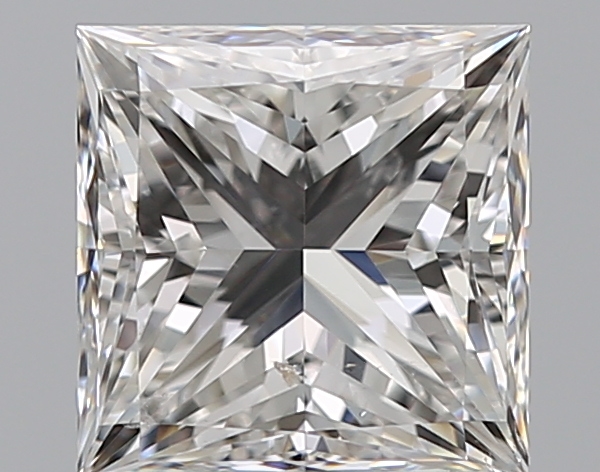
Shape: princess
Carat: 1.7
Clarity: SI1
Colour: F
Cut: EX
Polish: EX
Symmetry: EX
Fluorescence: N
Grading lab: GIA
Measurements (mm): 6.46 x 6.41 x 4.75